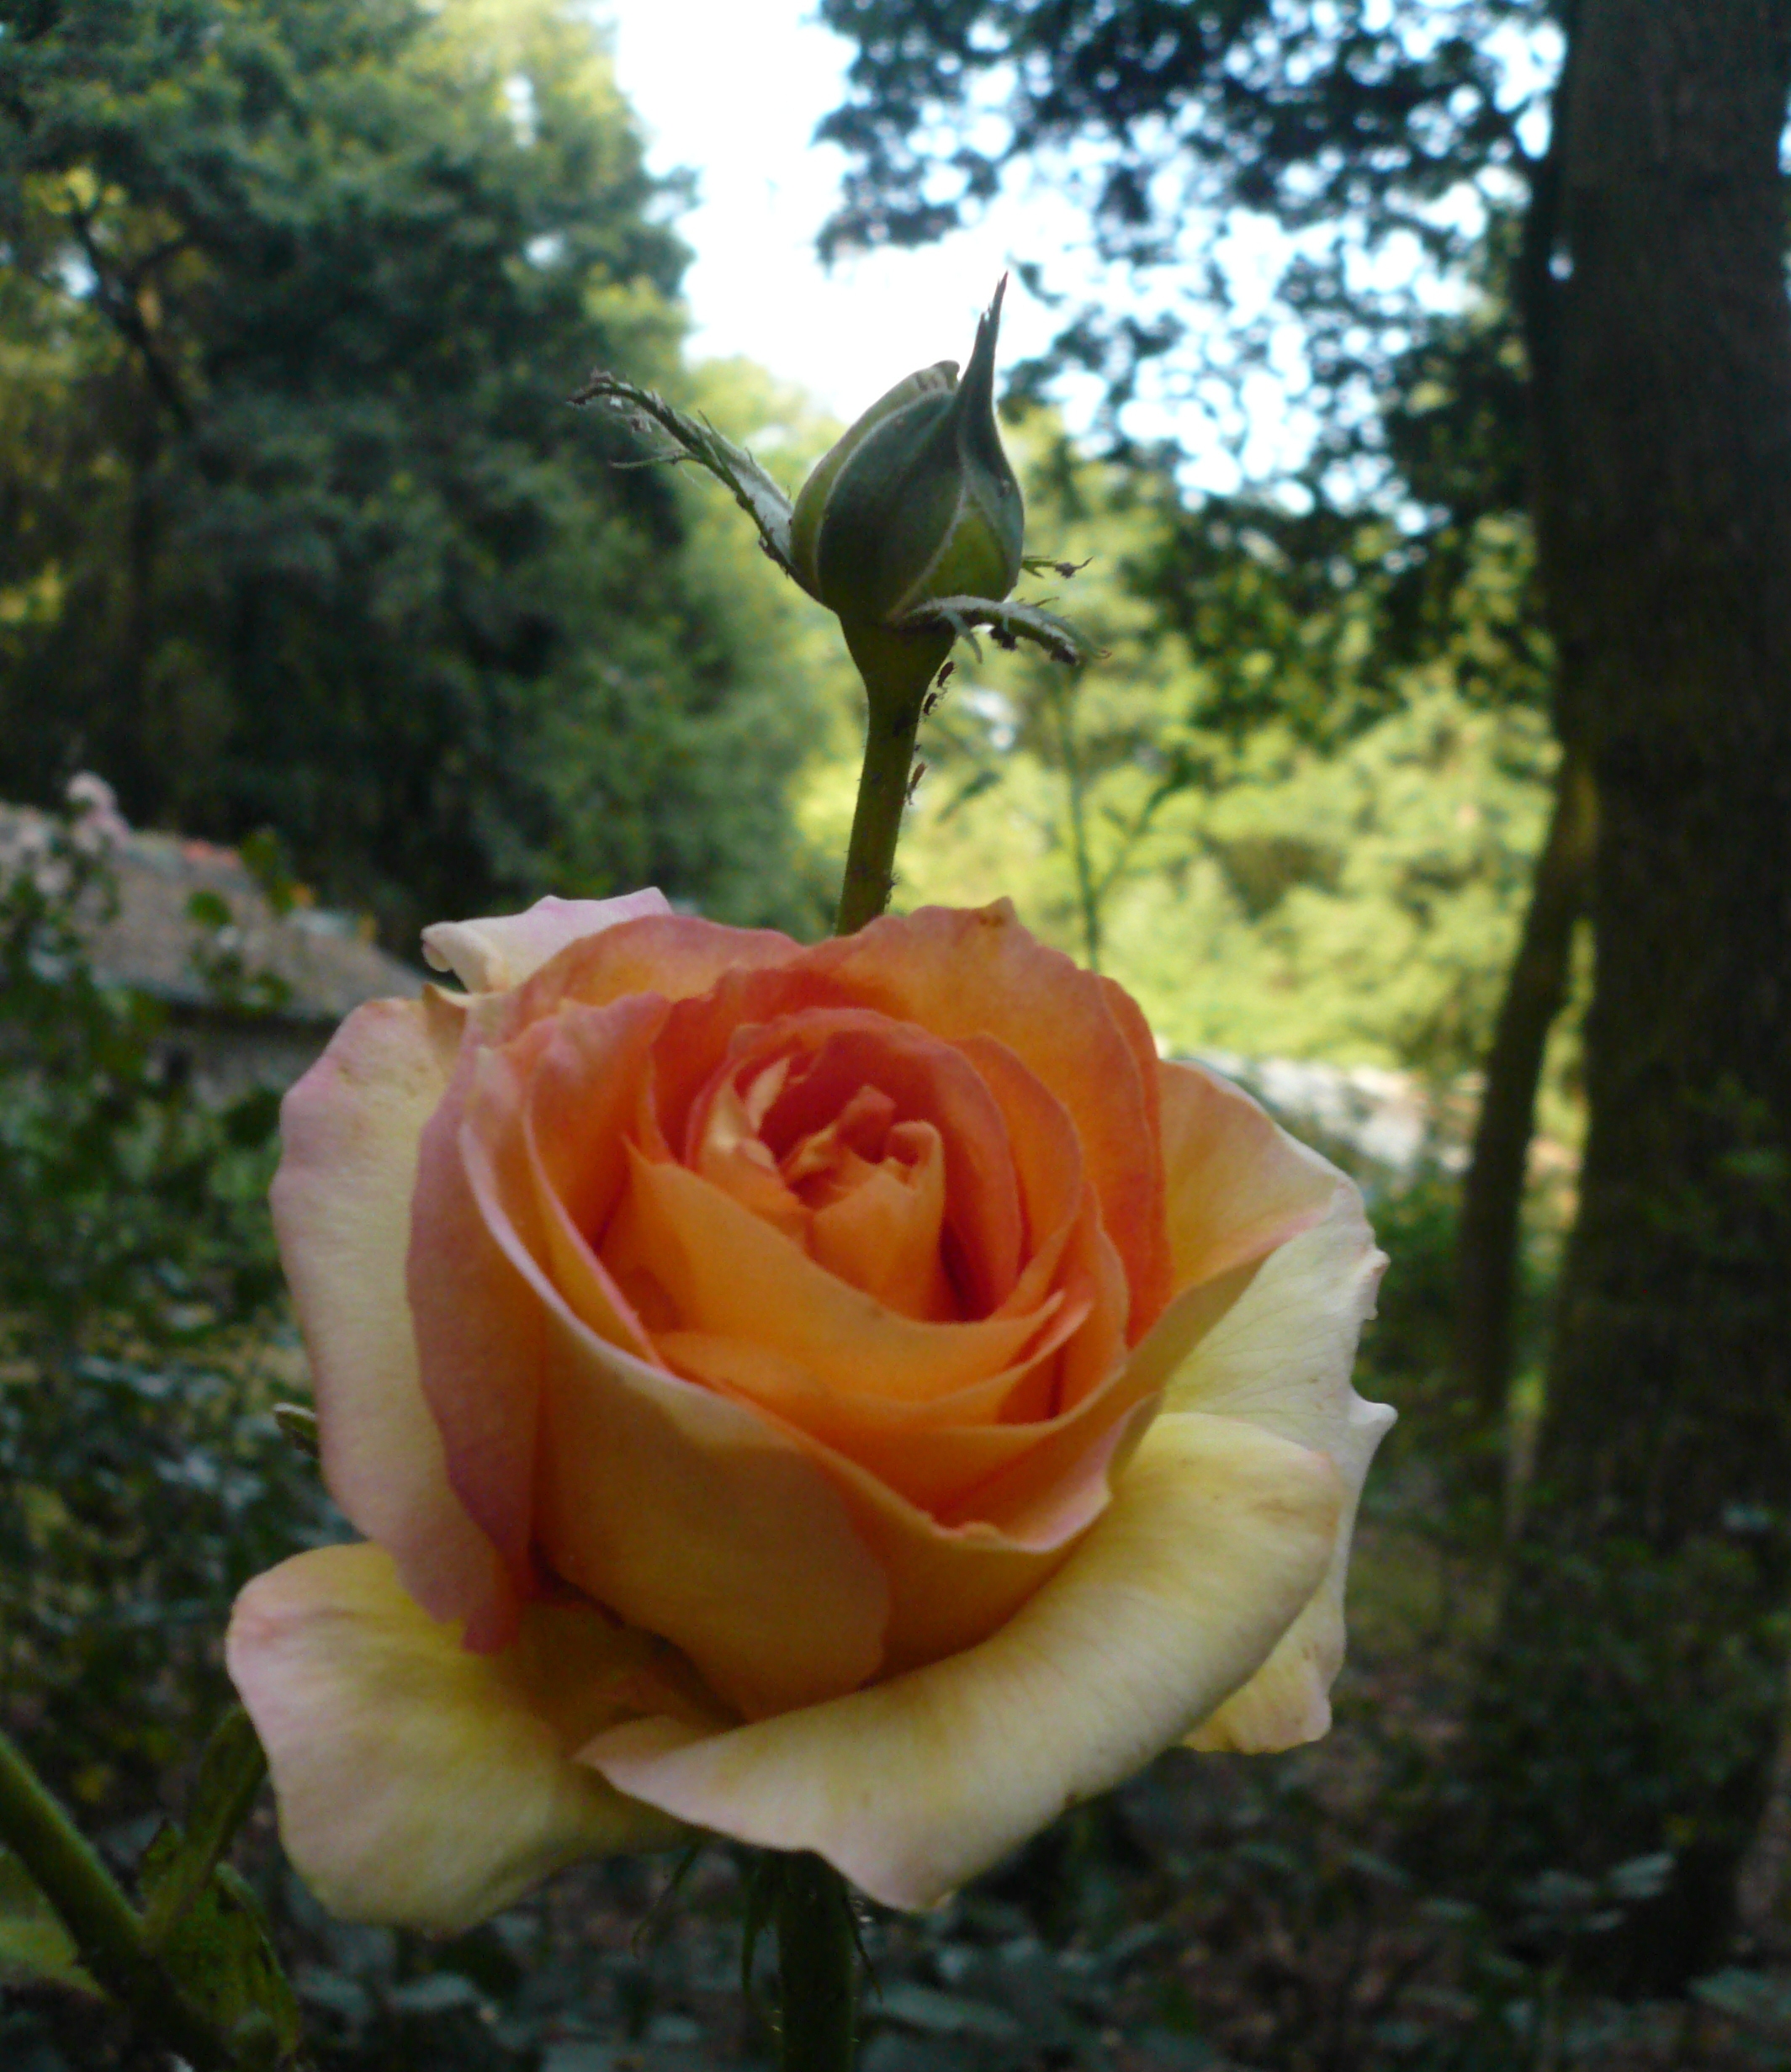
rose, apricot, nature, flower, beauty, Julia child rose, garden roses, floribunda, petal, rose family, Hybrid tea rose, plant, flowering plant, botany, rose order, rosa centifolia, plant stem, peach, perennial plant